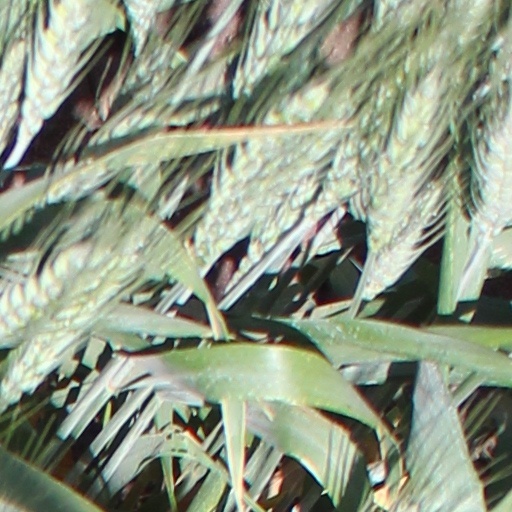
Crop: wheat